Love at First Fight

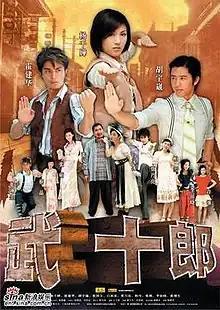
Promotional poster

Love At First Fight is a 2007 Chinese martial arts and romantic comedy television series, starring Hong Kong actress singer Miriam Yeung, Taiwanese actor singer Wallace Huo, American-born-Taiwanese actor George Hu, Chinese actress Alina Zhang, Michelle Bai and actor Jia Nailiang. Filmed in the summer of 2006 at Qingsheng Studios located in Shanghai, China. The drama was also dubbed in Cantonese for the Hong Kong market. It began airing on Chinese channel Haikou 海口電視台 HKBTV in 2007 and aired on Taiwanese channel FTV in 2008. The story is set in early Republic China era, where the main character Wu Shi Lang has to tackle friendship, dreams, family relationship, and first love with a gender twist.